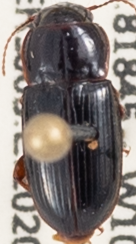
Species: Harpalus desertus
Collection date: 2020-08-05
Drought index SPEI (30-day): -0.884
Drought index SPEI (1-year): -0.71
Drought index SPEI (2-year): -0.058